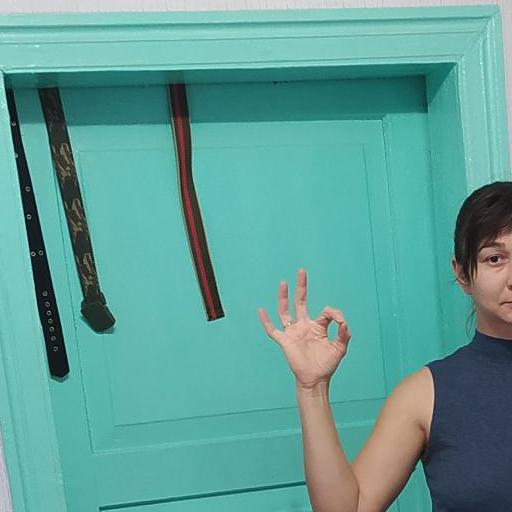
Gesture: ok